Siam Society

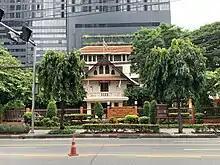
Siam Society Auditorium, seen from the entrance in 2021

The emblem of the Society was designed in 1926 by Prince Narisara Nuwattiwong, showing “the head of an elephant holding with his trunk a garland of flowers.” The emblem incorporates a motto, , “Knowledge Gives Rise to Friendship,” composed by Prince Damrong Rajanubhab and Prince Dhani Nivat. The Society explained: “This motto tries to convey the idea that the search for knowledge is the bond which unites the Siamese and foreign members of the Society in a friendly spirit of collaboration.” The emblem first appeared in the "Journal of the Siam Society" in 1927. A three-dimensional model of the emblem was place above the stage of the newly built auditorium in 1932.